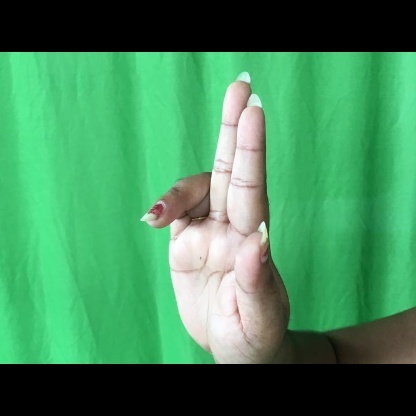
Mudra: Ardhapathaka